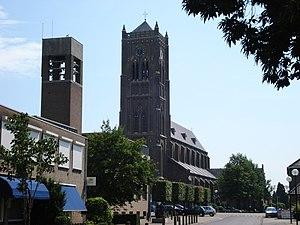
Mill en Sint Hubert est une commune des Pays-Bas dans le nord-est de la province du Brabant-Septentrional dans le nord de la région naturelle du Peel, région de tourbières et de forêts.